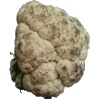
Label: cauliflower